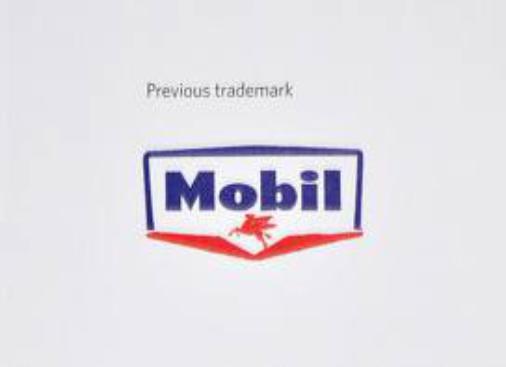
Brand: mobil
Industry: Necessities